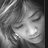
Emotion: sad